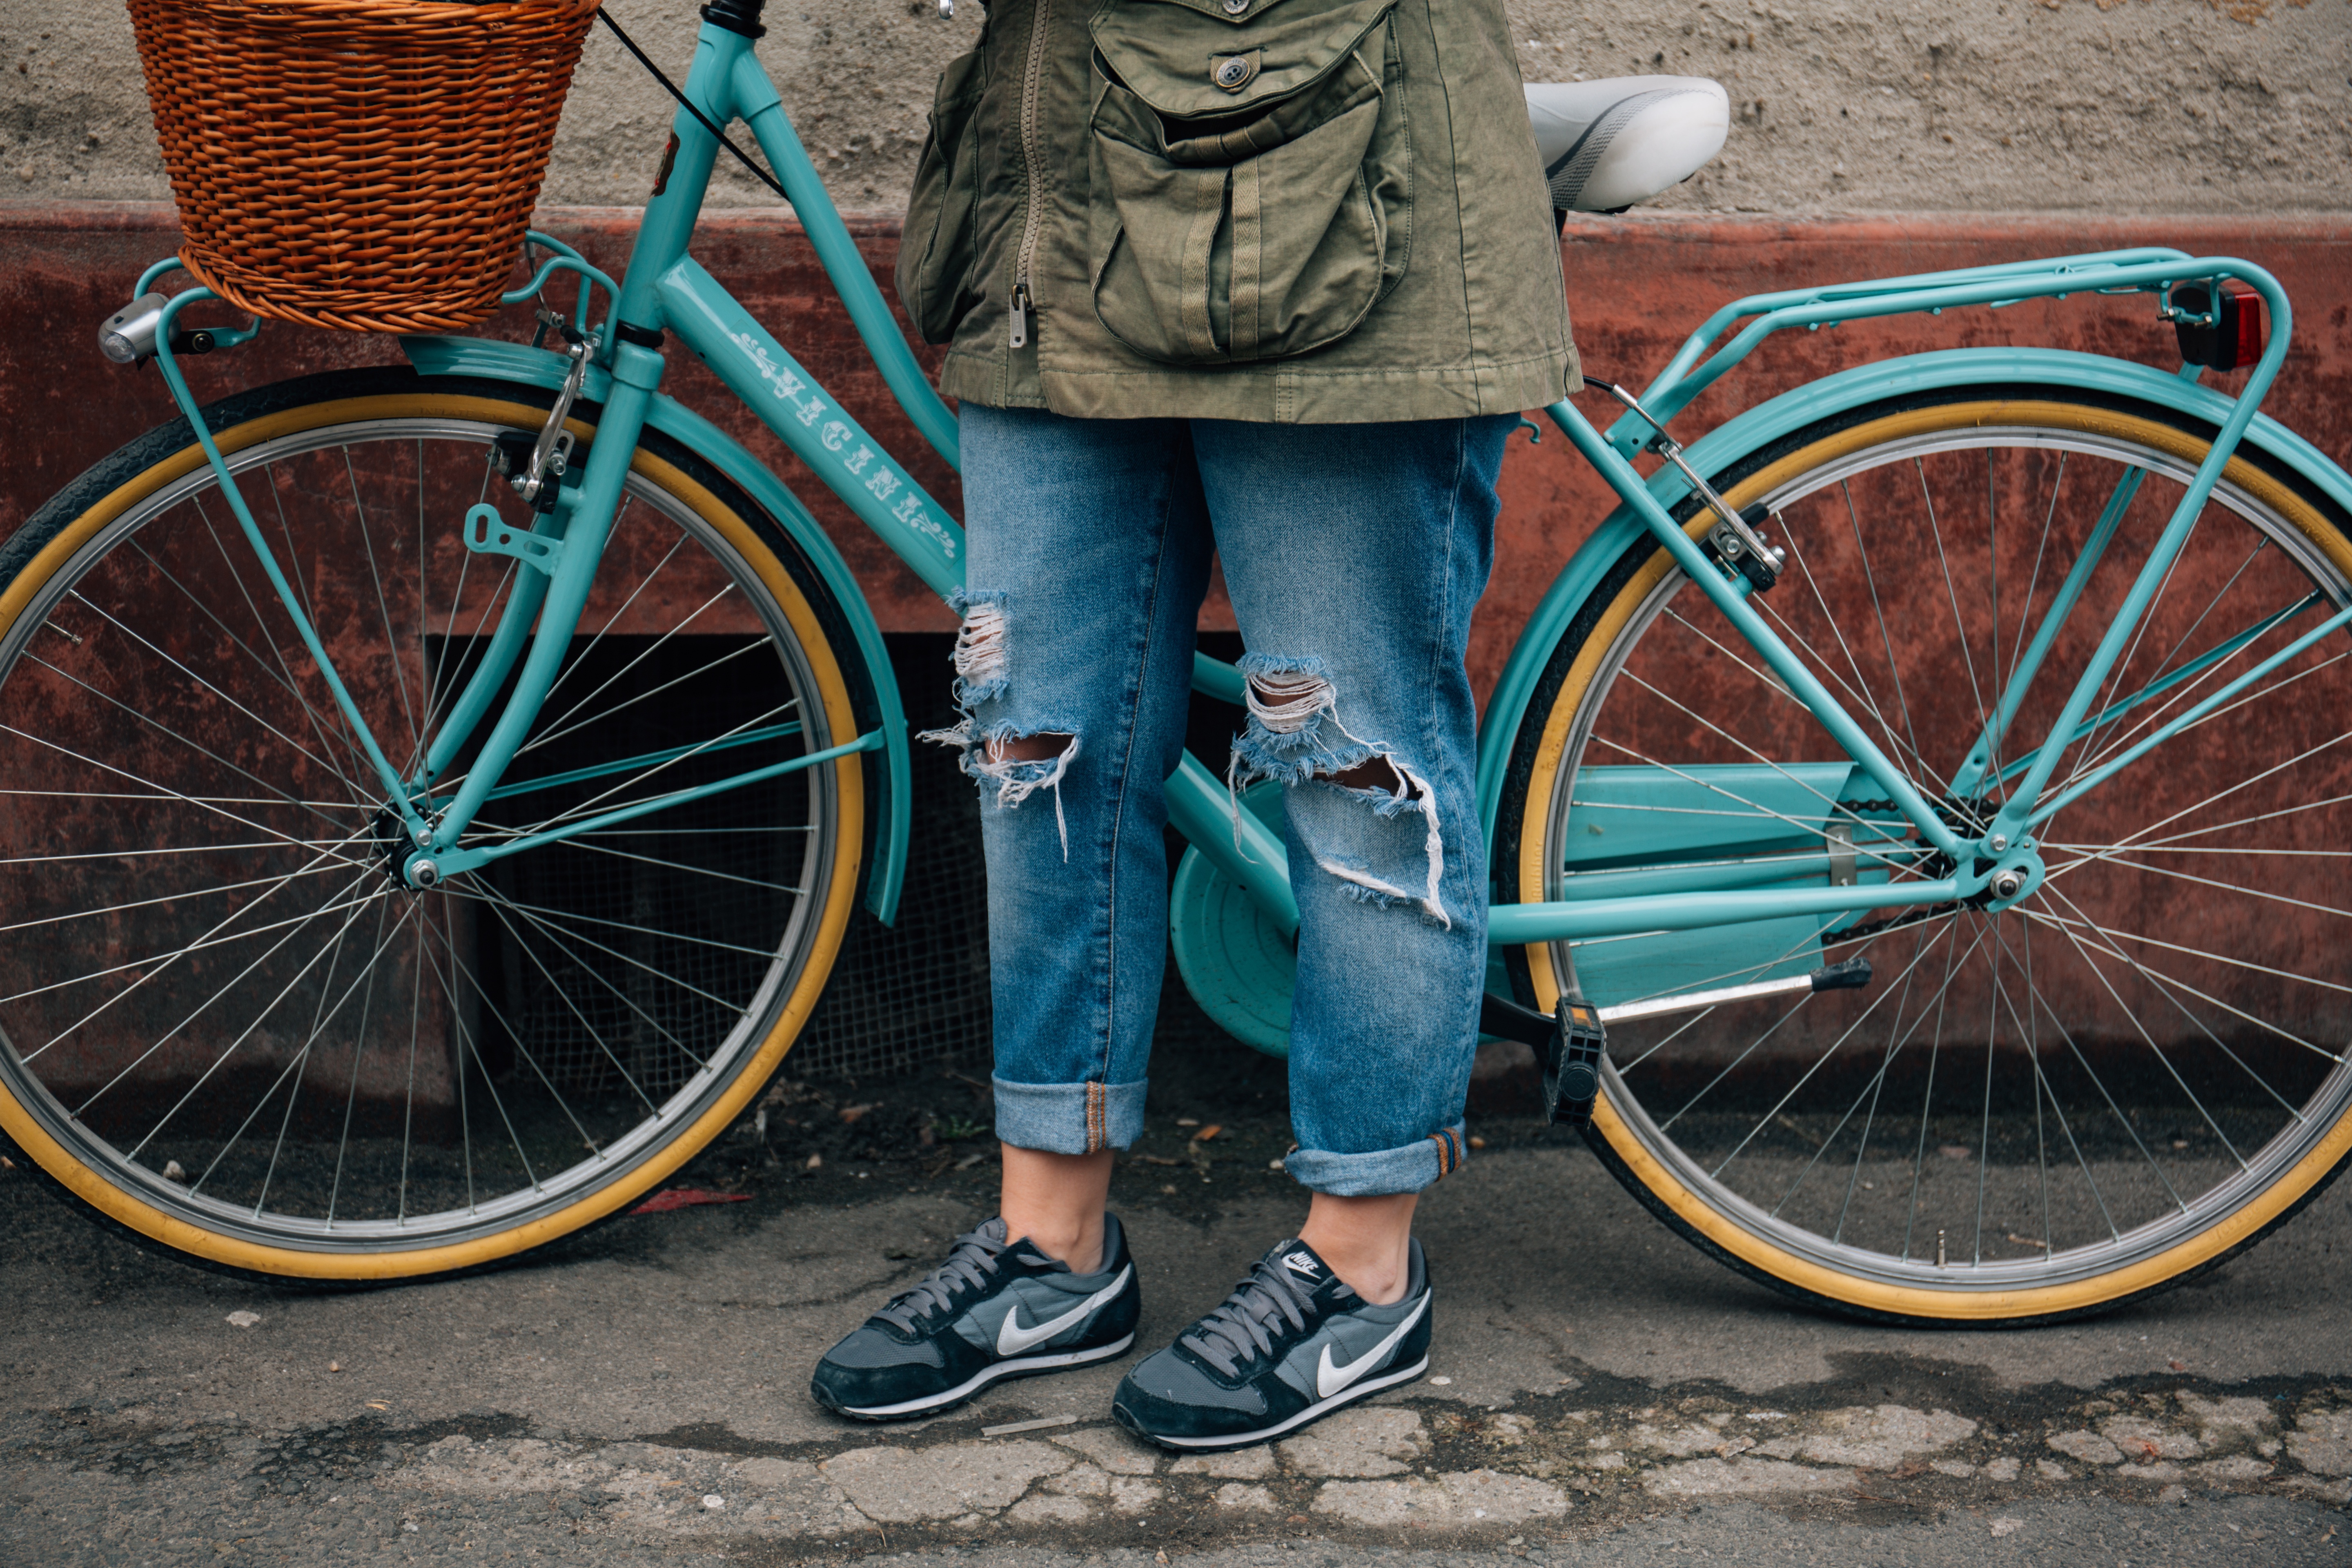
wheel, old, bicycle, bike, jeans, vehicle, color, blue, sports equipment, mountain bike, torn, cycling, homeless, worn, ragged, poor, homelessness, torn clothes, land vehicle, cycle sport, cyclo cross bicycle, cyclo cross, bicycle racing, road bicycle, racing bicycle